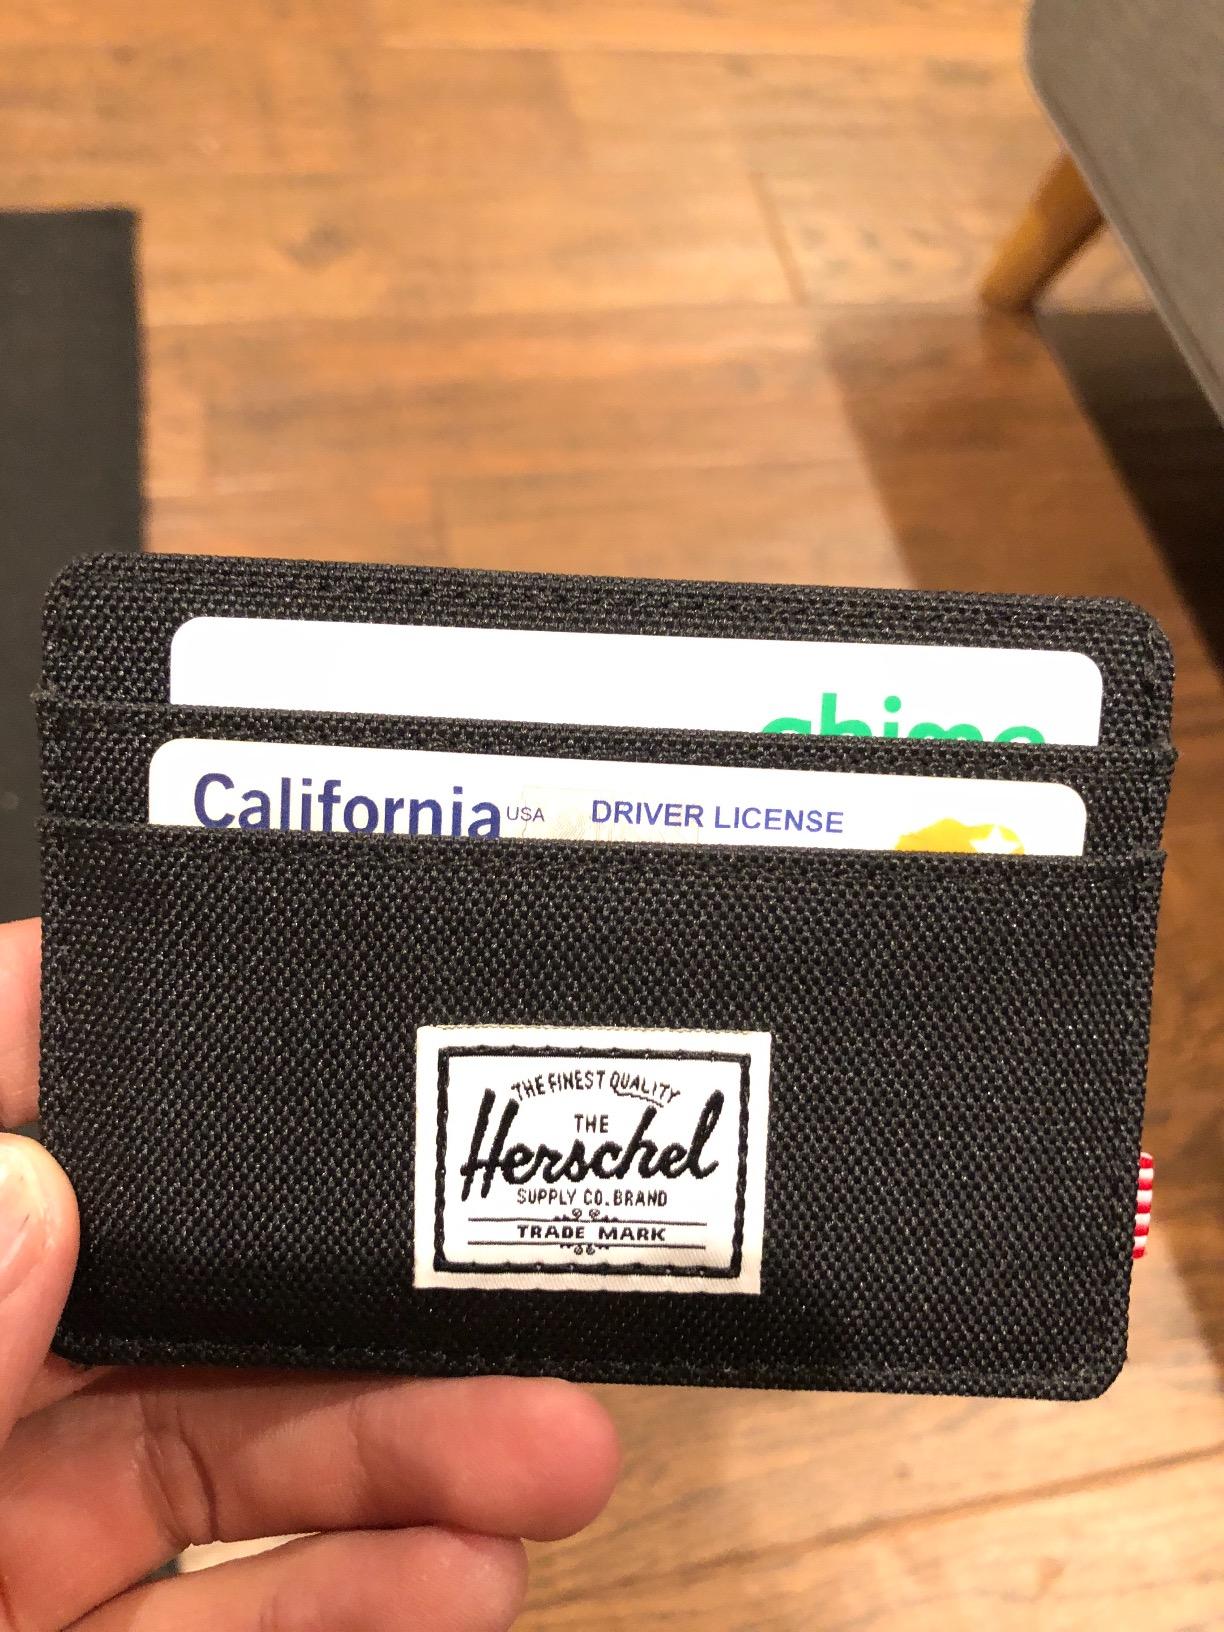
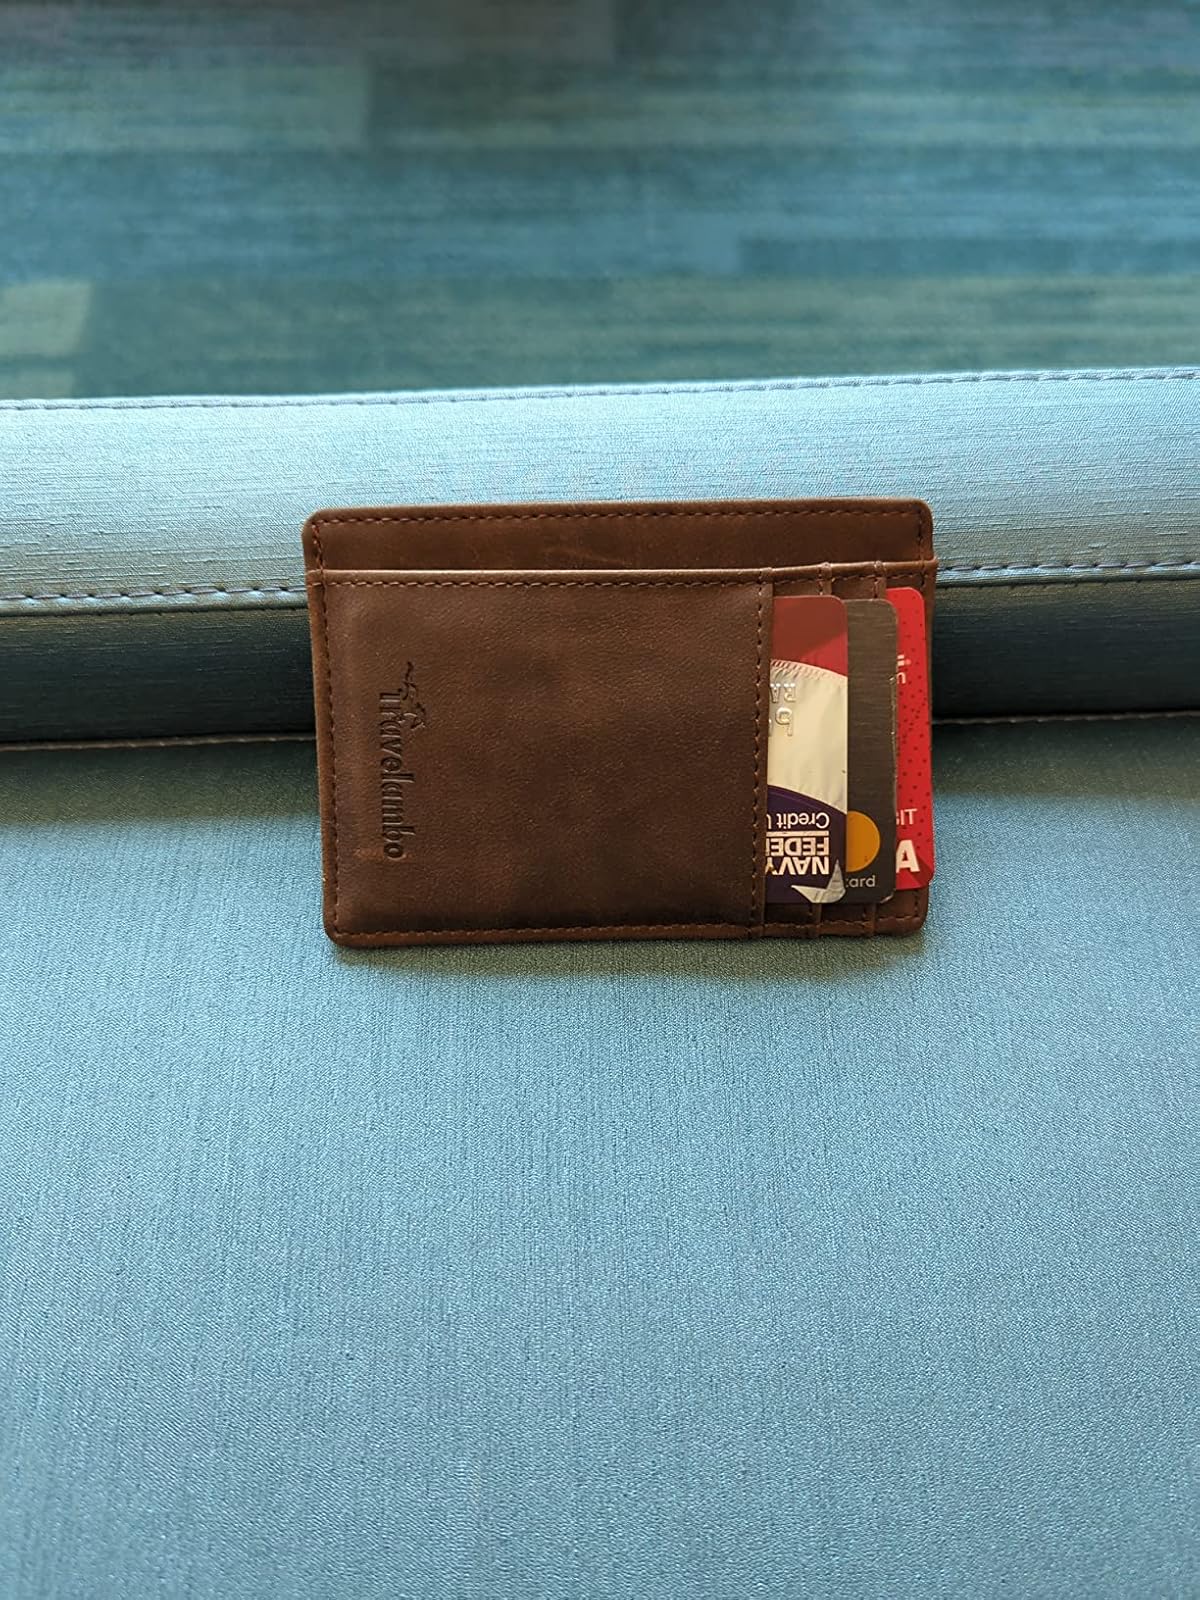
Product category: accessories_wallet
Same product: no